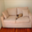
Label: couch